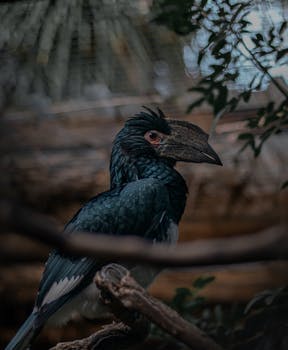
Label: No Watermark